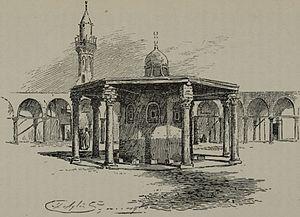
La mosquée Amr ibn al-As est située dans le quartier historique du Caire, en Égypte. Modifiée à de nombreuses reprises au cours des siècles, elle se distingue à la fois par son caractère modeste et l'ancienneté de sa fondation : érigée à partir de 642, elle fut la première mosquée construite sur le sol égyptien, et sur le sol africain en général.